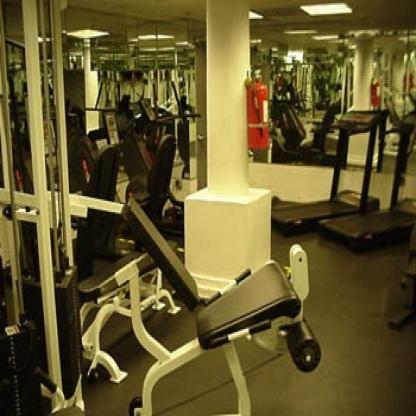
Scene: Indoor